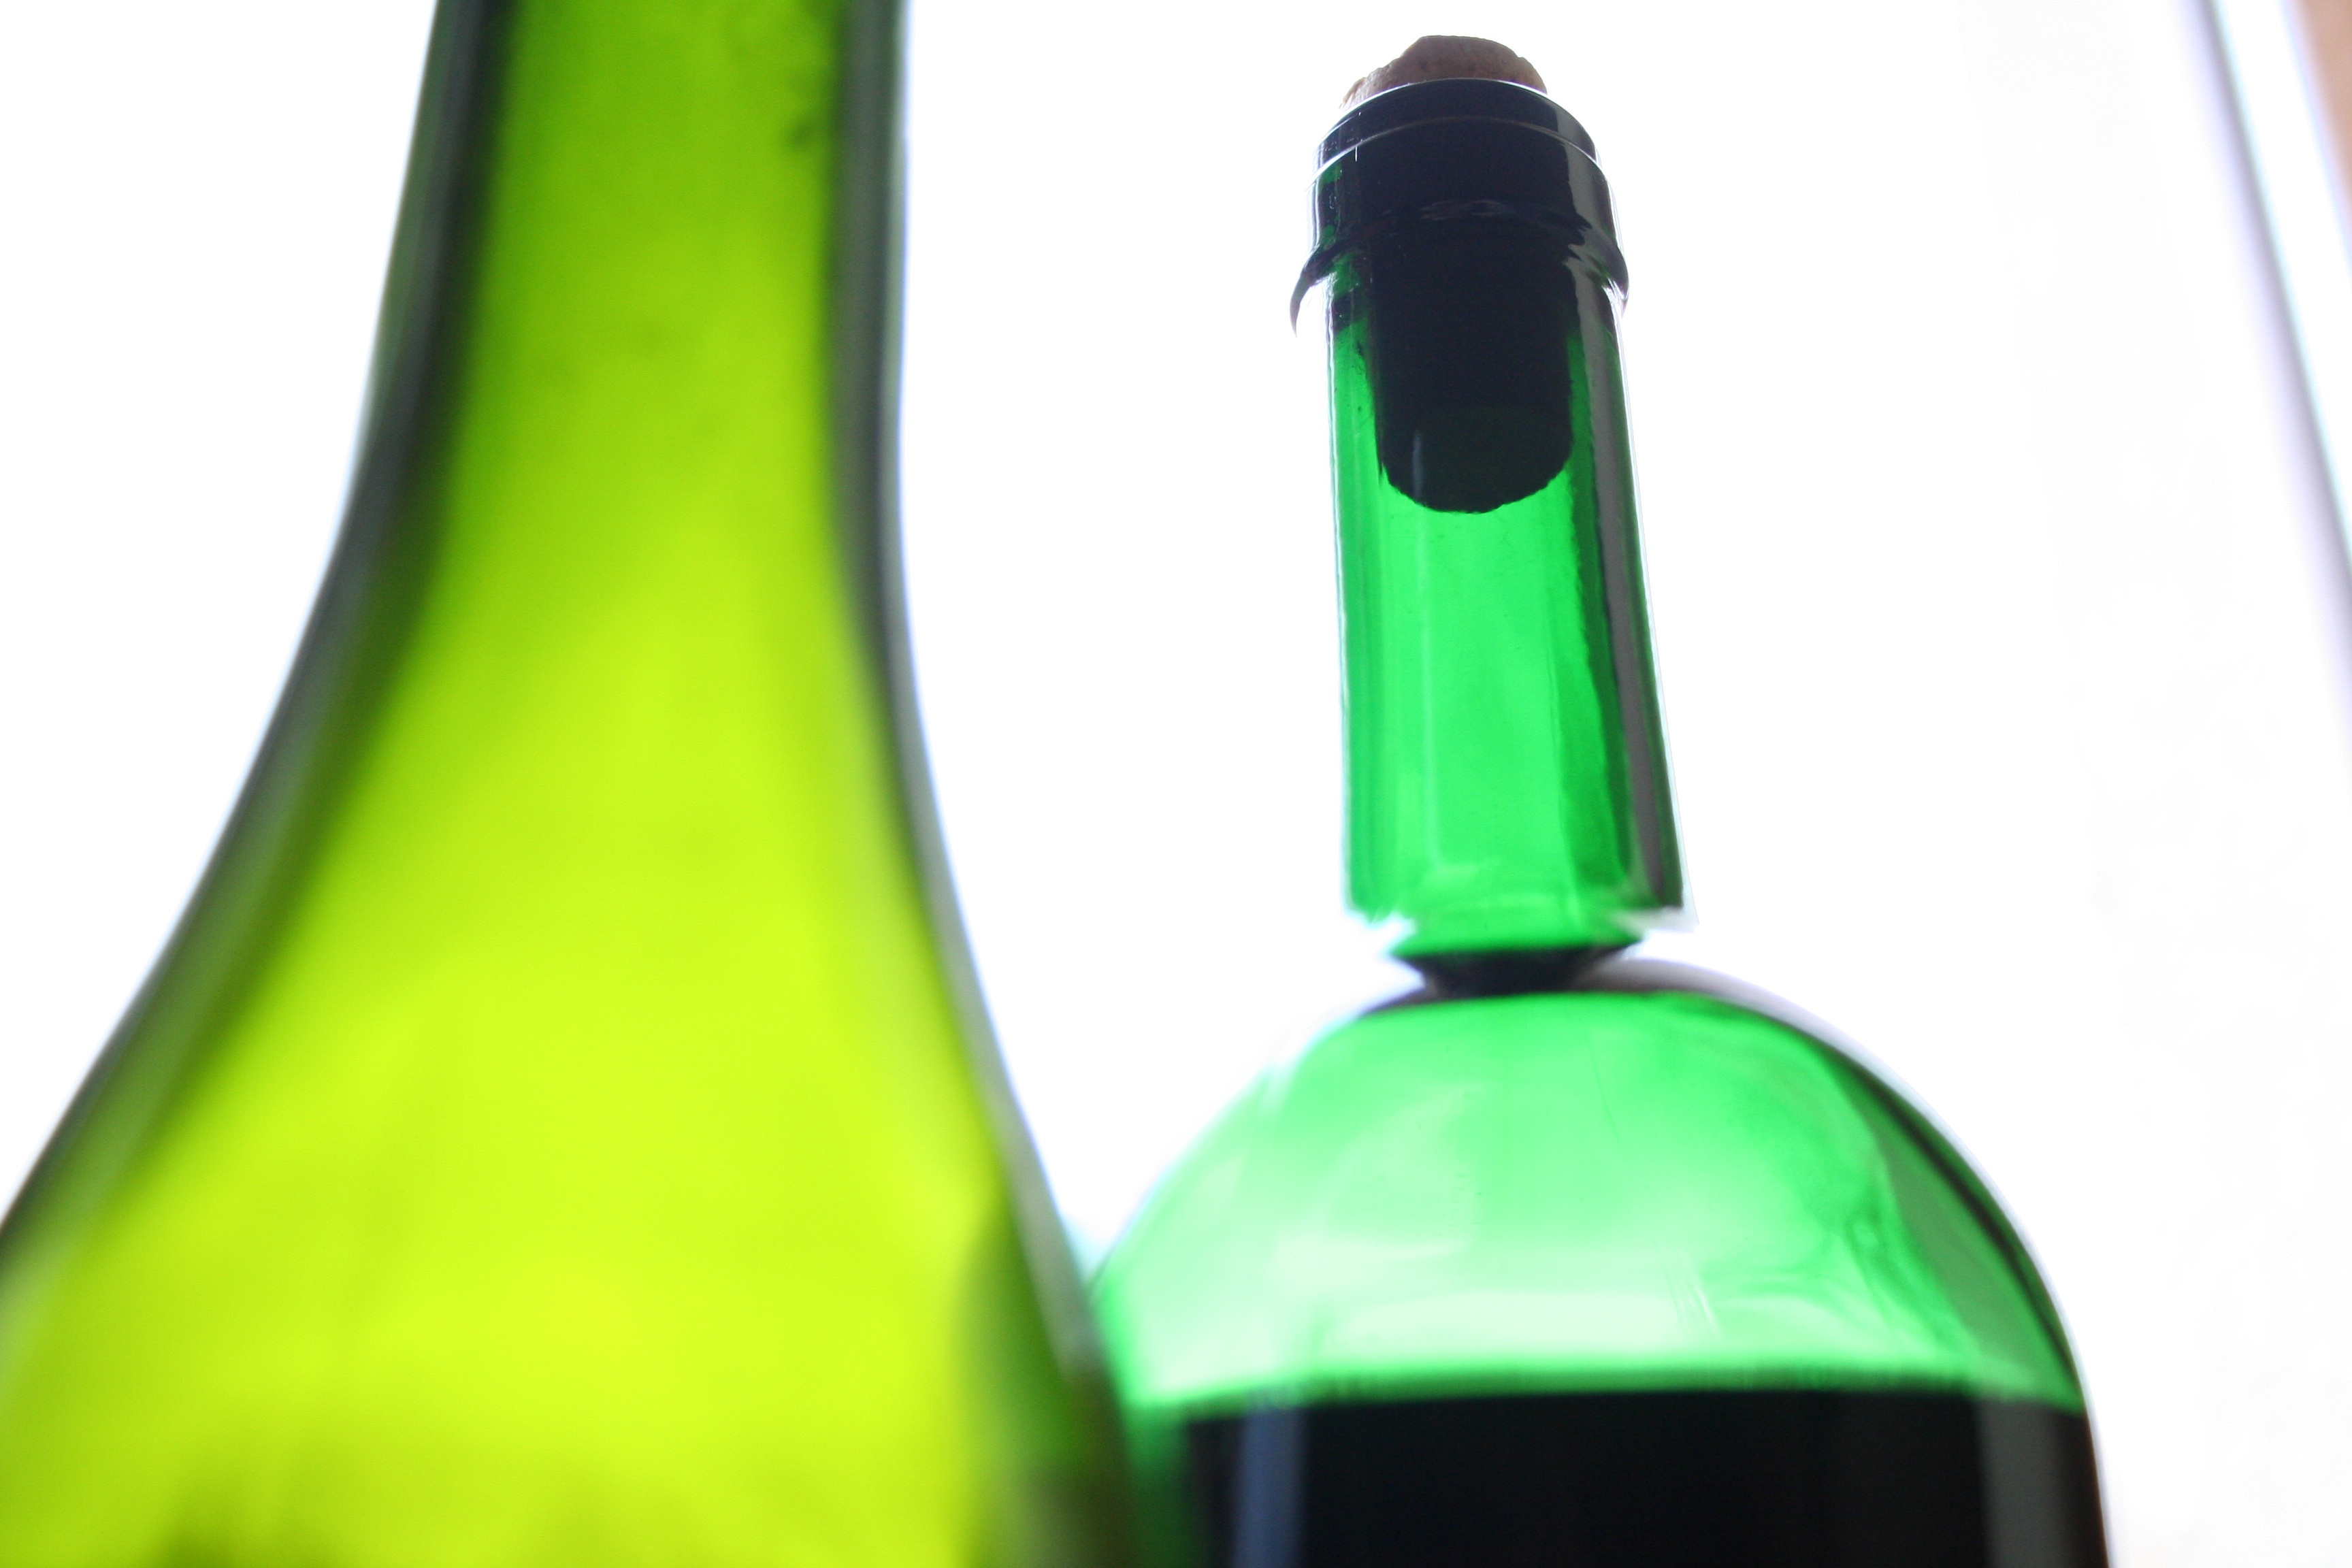
wine, glass, green, drink, bottle, wine bottle, glass bottle, beer bottle, liqueur, the bottle, alcoholic beverage, green glass, distilled beverage, drinkware